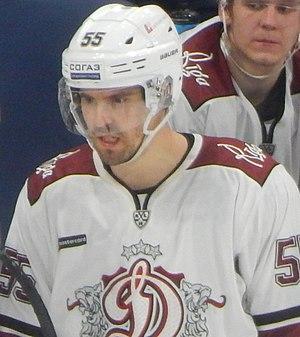
Björn Linus Videll est un joueur professionnel suédois de hockey sur glace. Il évolue au poste d'attaquant.